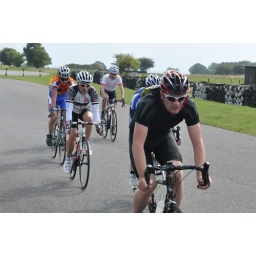
Son Carl all black in the last Darley Moor road race of the season.